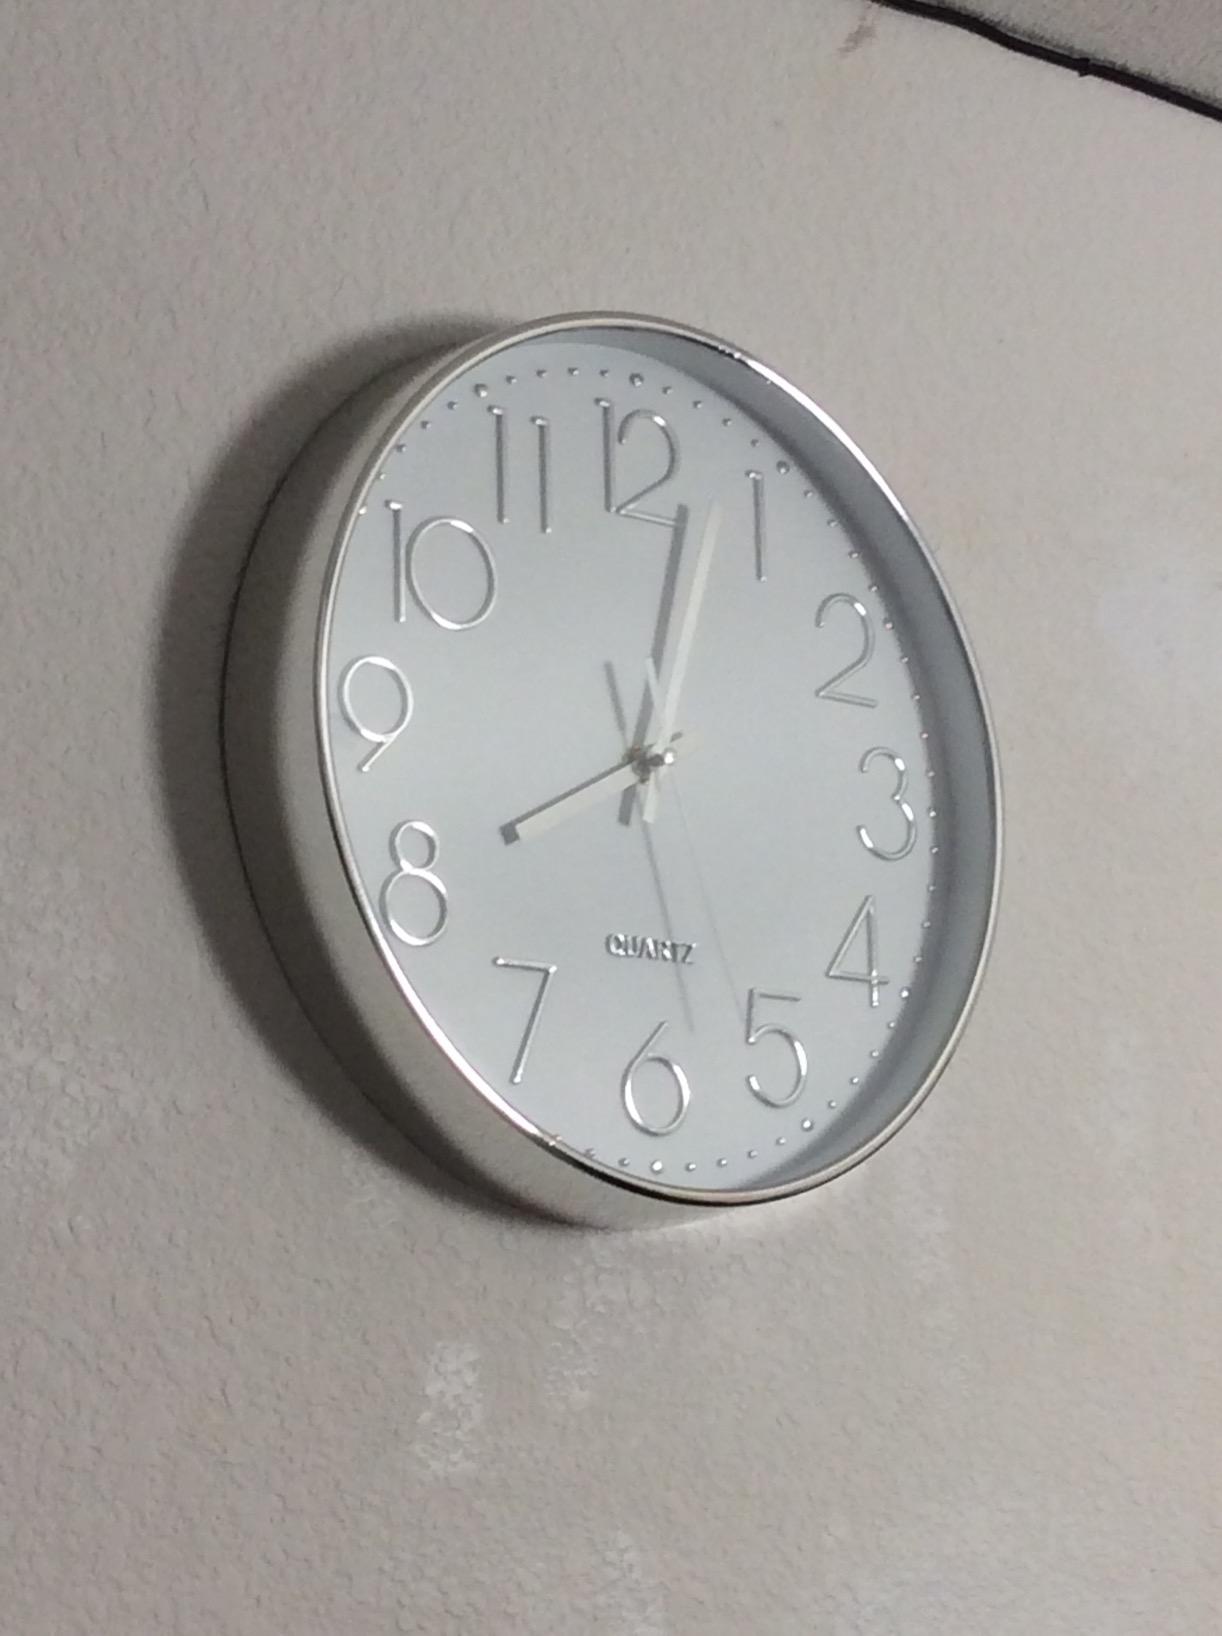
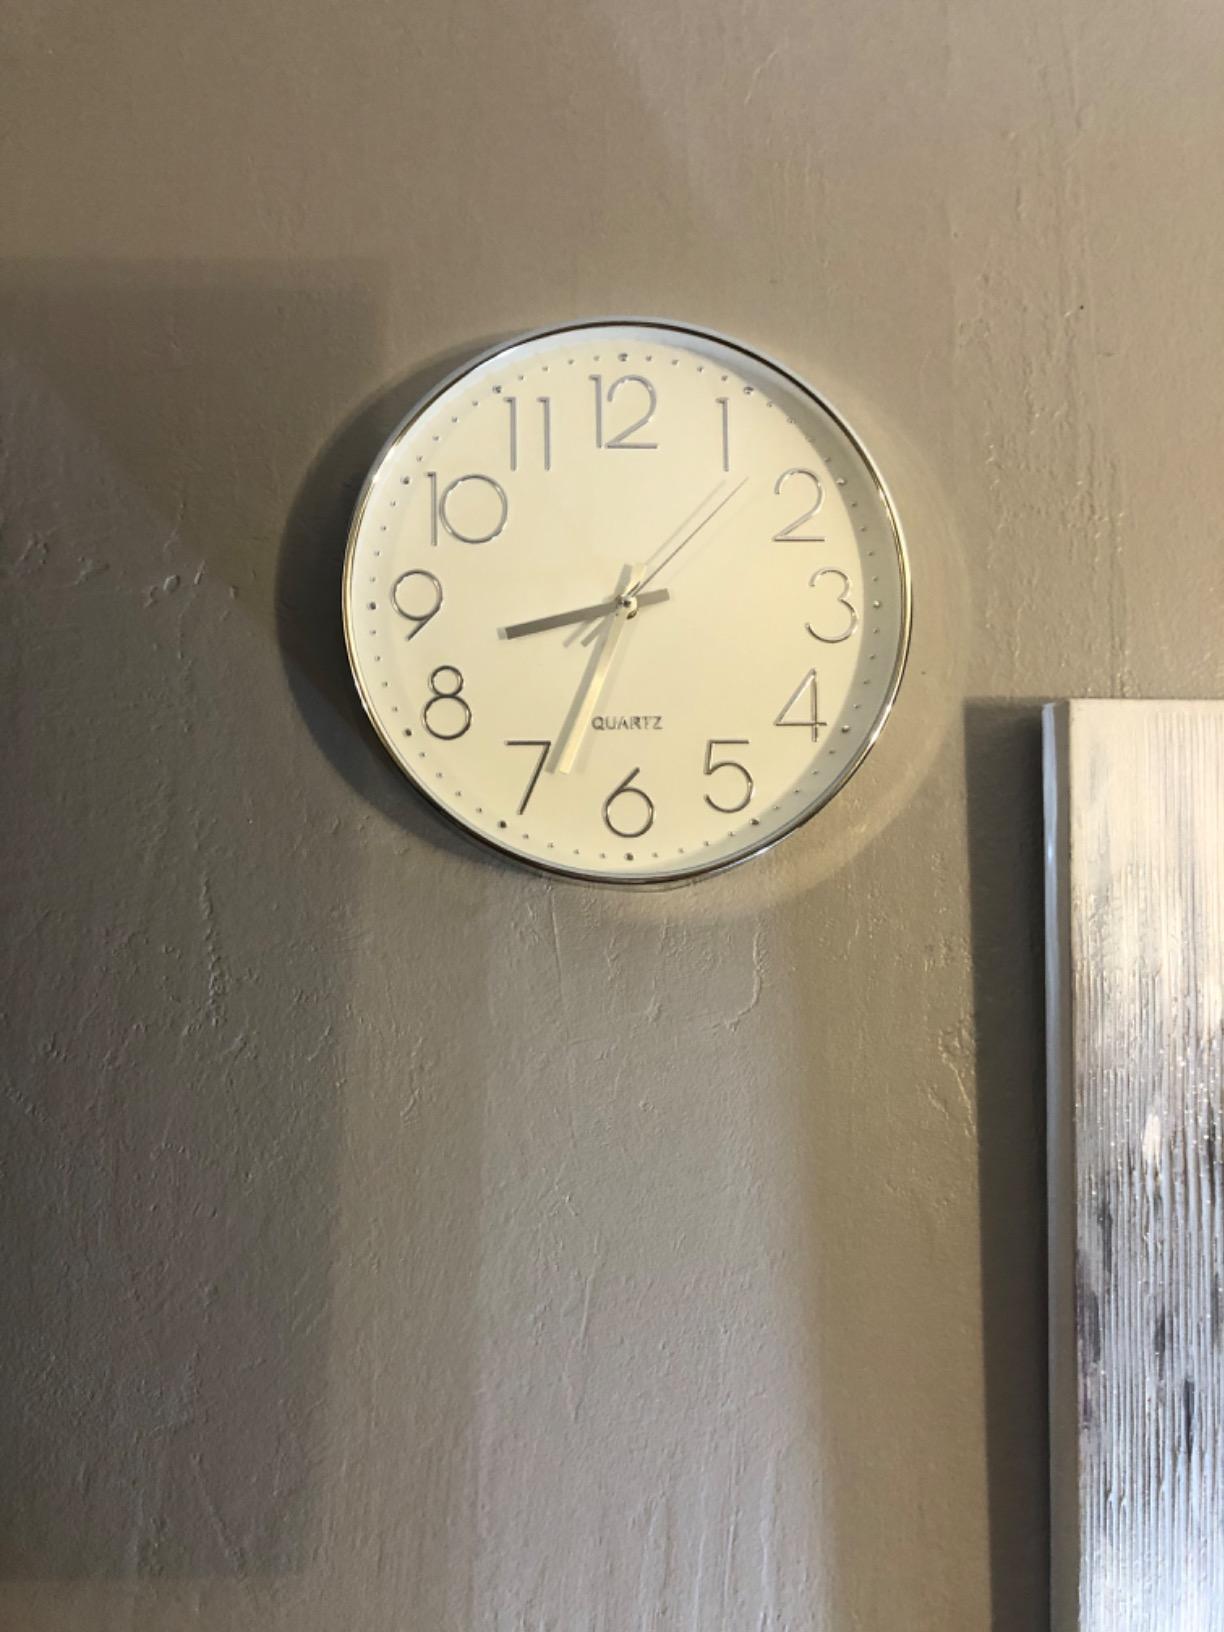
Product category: clock
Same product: yes